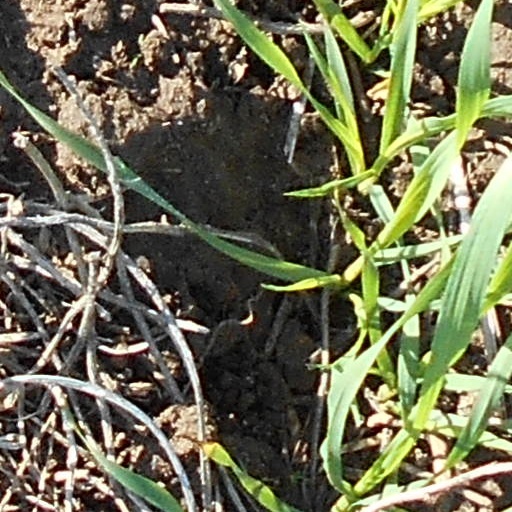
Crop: wheat